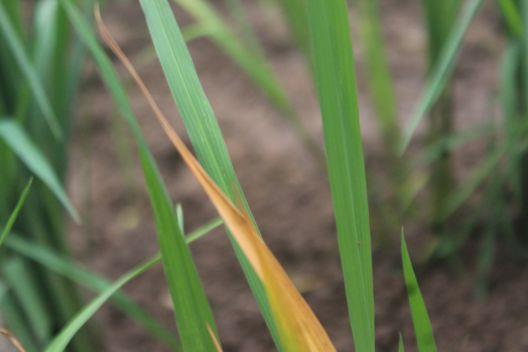
Disease: Tungro